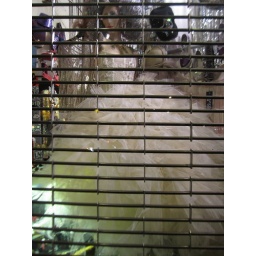
wedding dress in a thrift store window